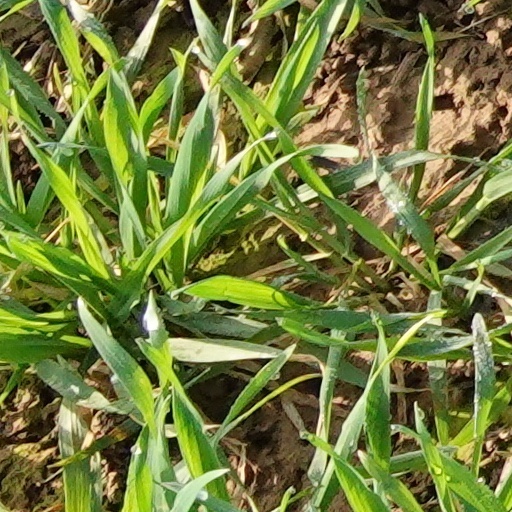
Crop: wheat